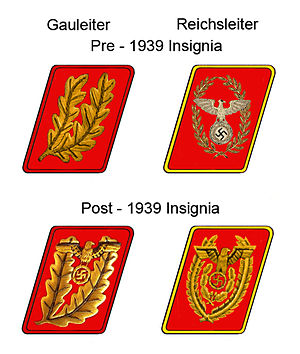
Gauleiter
Gradbetegnelse for Gauleiter og Reichsleiter på partiuniformen.
Gauleiter var en embedstitel i det tyske nationalsocialistiske parti NSDAP.